Order of the Holy Spirit

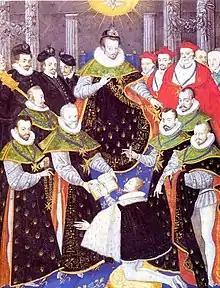
Louis Gonzaga, Duke of Nevers was the first knight to receive the order

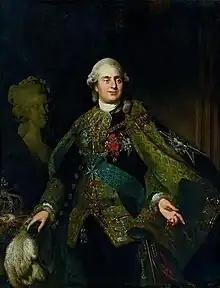
King Louis XVI in the habit of the Order of the Holy Spirit, by Alexandre Roslin.

The King of France was the Sovereign and Grand Master ("Souverain Grand Maître"), and he made all appointments to the order. Members of the order can be split into three categories: